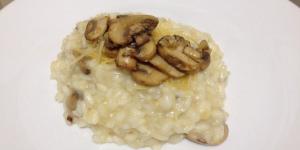
risotto de champinones al ajillo